Sunidhi Chauhan

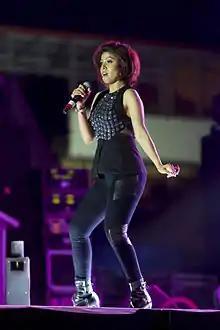
Chauhan performing at an event in 2015

Apart from rendering the song "Janib" from "Dilliwali Zaalim Girlfriend" along with Arijit Singh in the duet version, she recorded Krsna Solo-composed "Move On" from "Tanu Weds Manu Returns" which "India West" labelled Chauhan as "brilliant", though Redkar from Koimoi was "surprised" how Chauhan had no problems singing a song that "seems like a blatant copy of her other song", "Bol Beliya" from "Kill Dil". Chauhan represented India at the 2015 Global Citizen Festival in New York City, where she performed on the stage alongside Coldplay, Pearl Jam, Beyoncé and others.